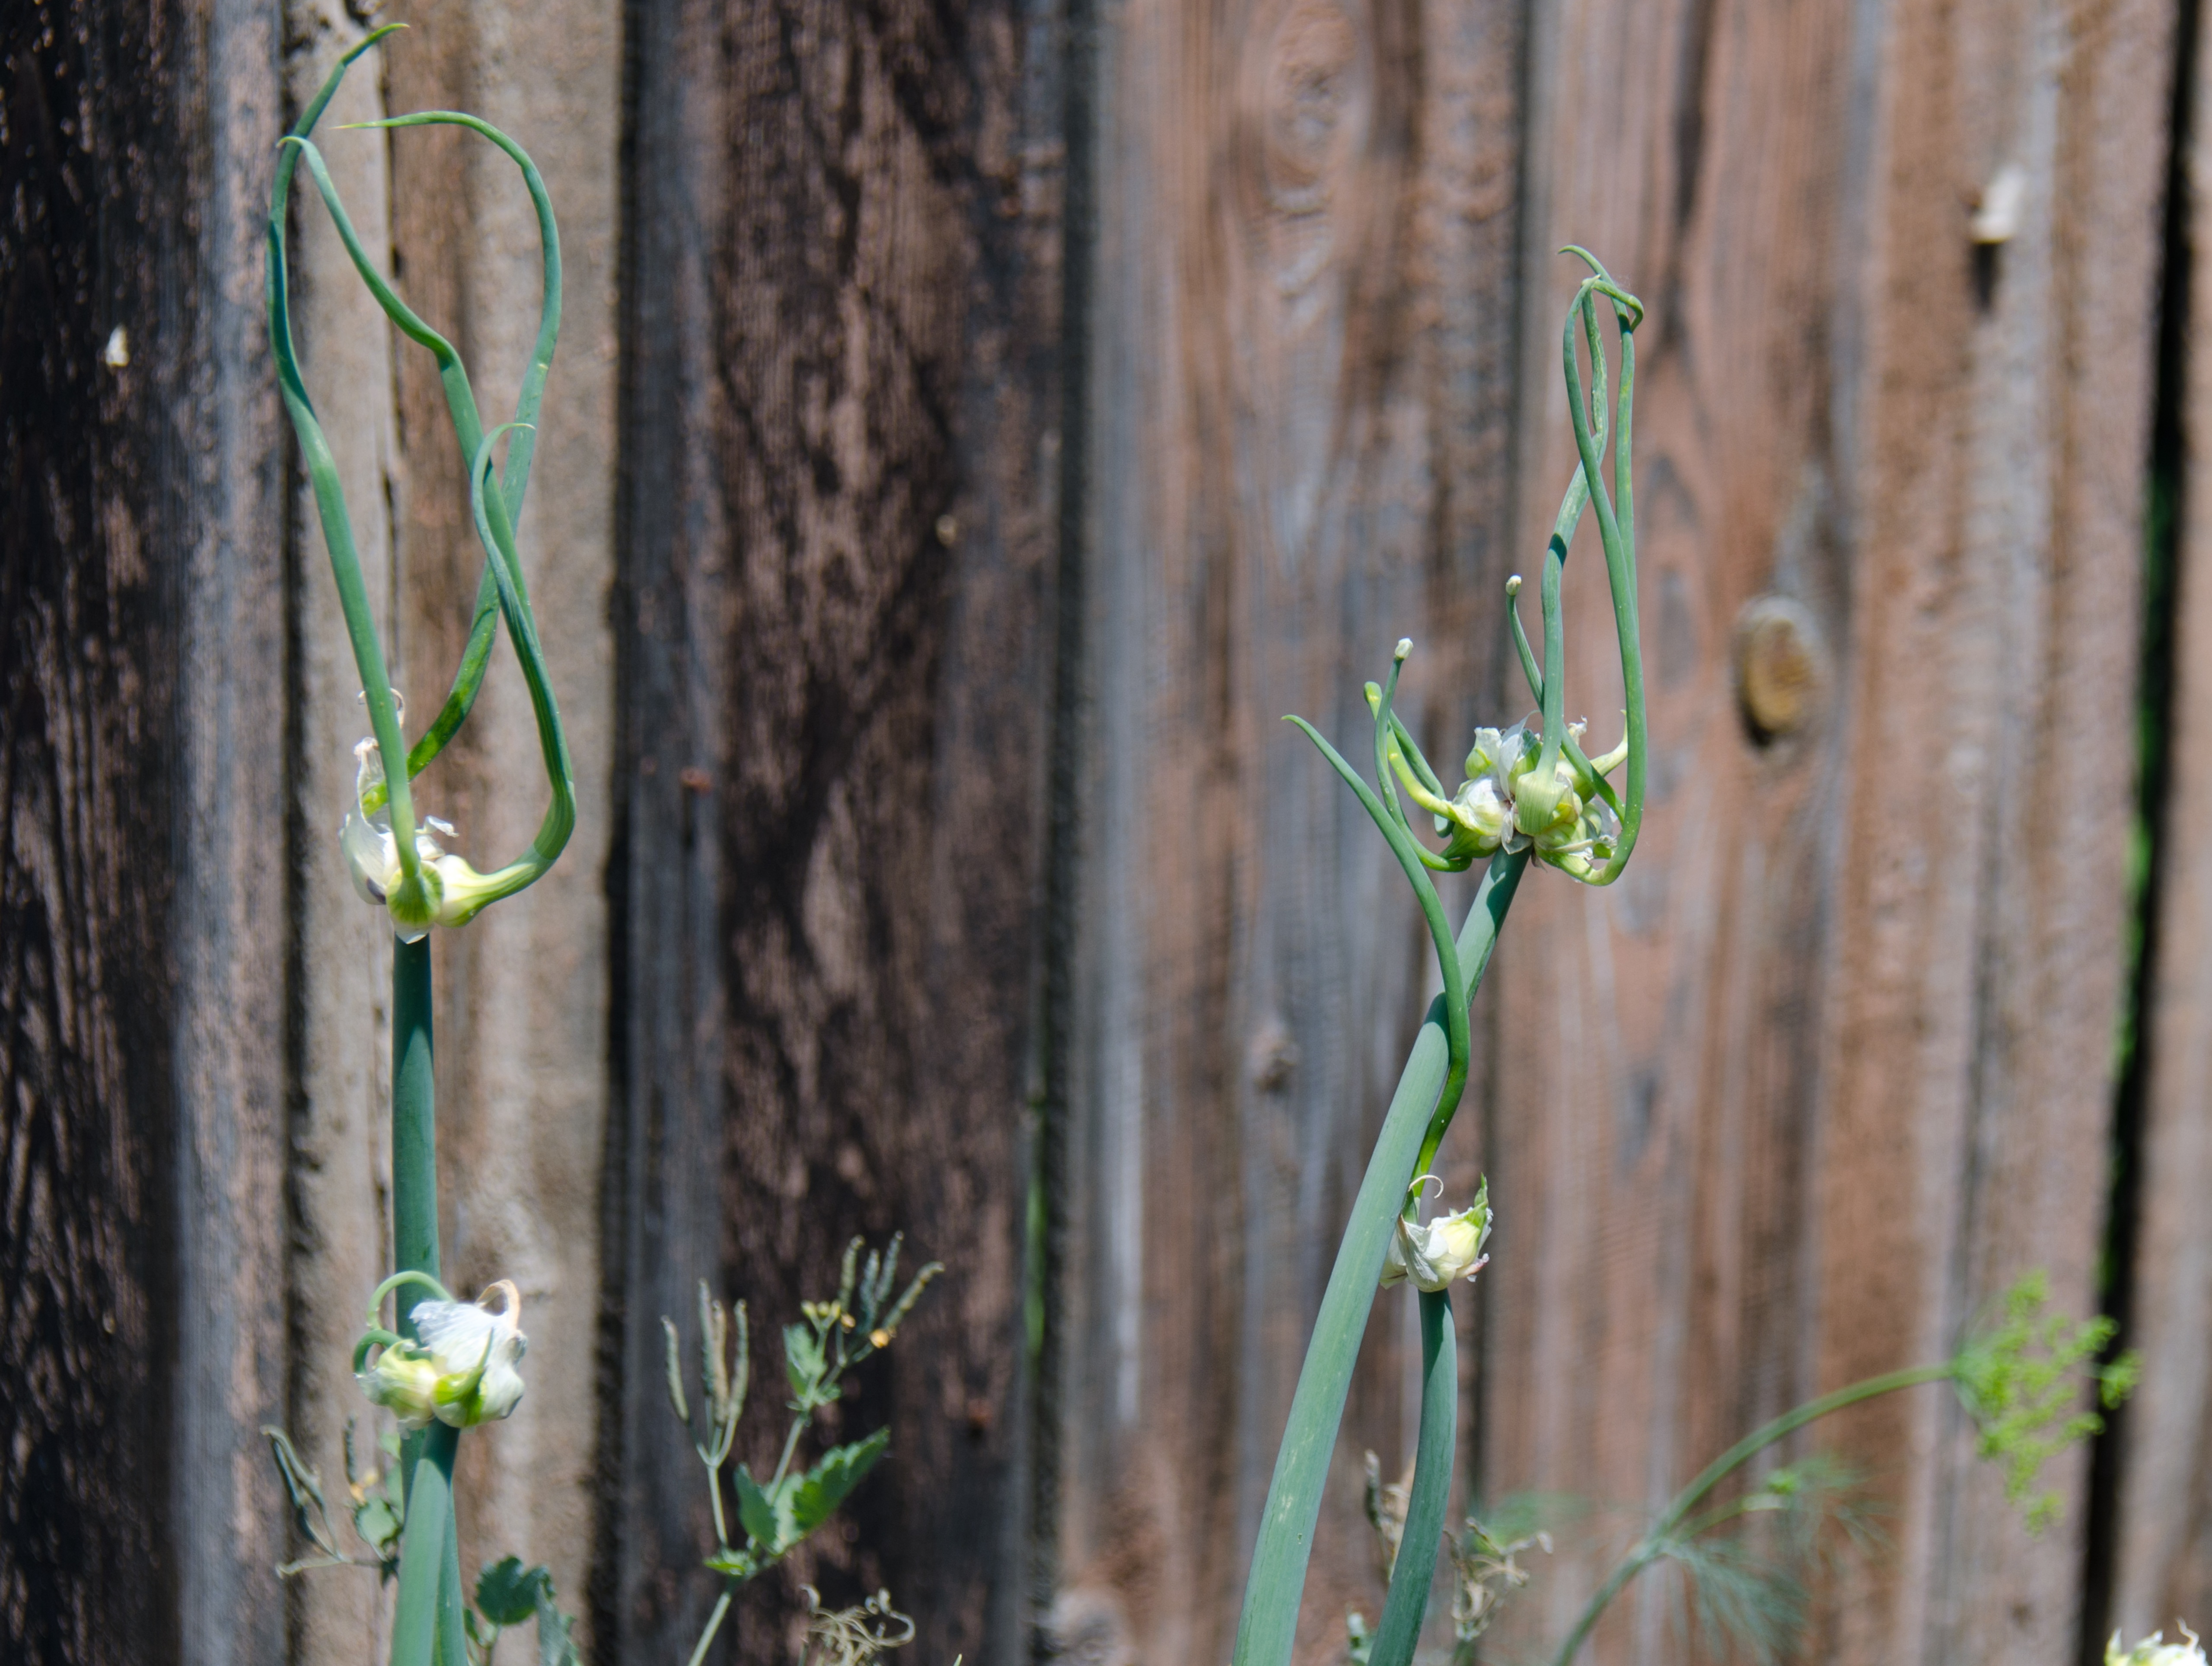
tree, nature, grass, branch, fence, plant, leaf, flower, summer, spring, green, botany, flora, onion, fauna, twig, blooms, vegetable garden, plant stem, the ovary